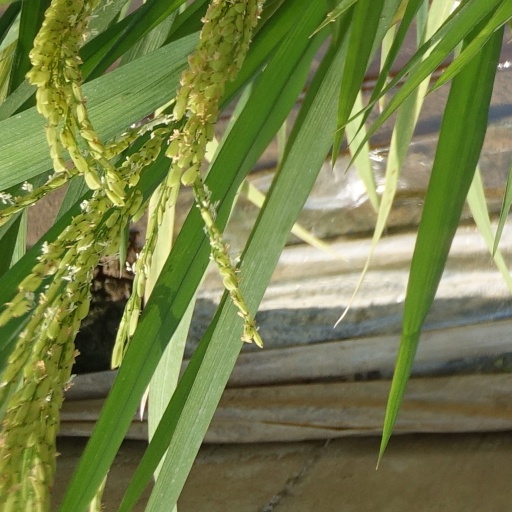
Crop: rice